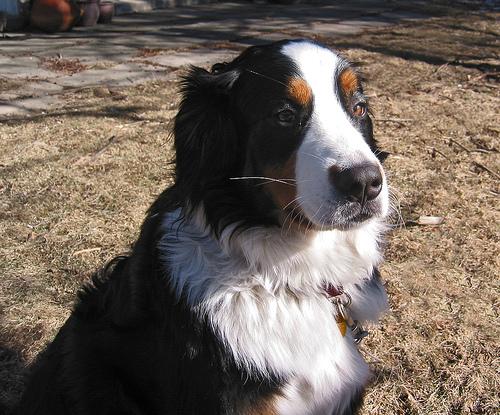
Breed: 211-n000061-Bernese_mountain_dog